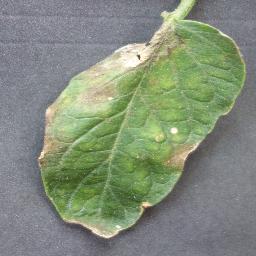
Label: Tomato___Late_blight